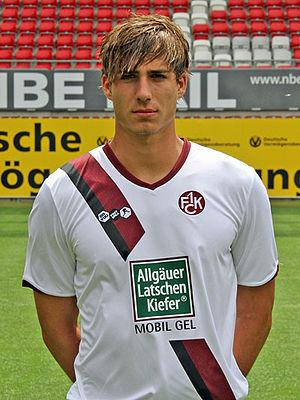
Kevin Trapp, né le 8 juillet 1990 à Merzig, est un footballeur international allemand qui évolue au poste de gardien de but à l'Eintracht Francfort.